Question: What is on the table?
Tambaya: Menene akan teburin?
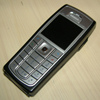
Answer: A cell phone.
Amsa: Wayar hannu.